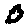
Label: 0